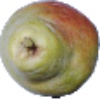
Label: pear_williams